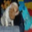
Label: dog